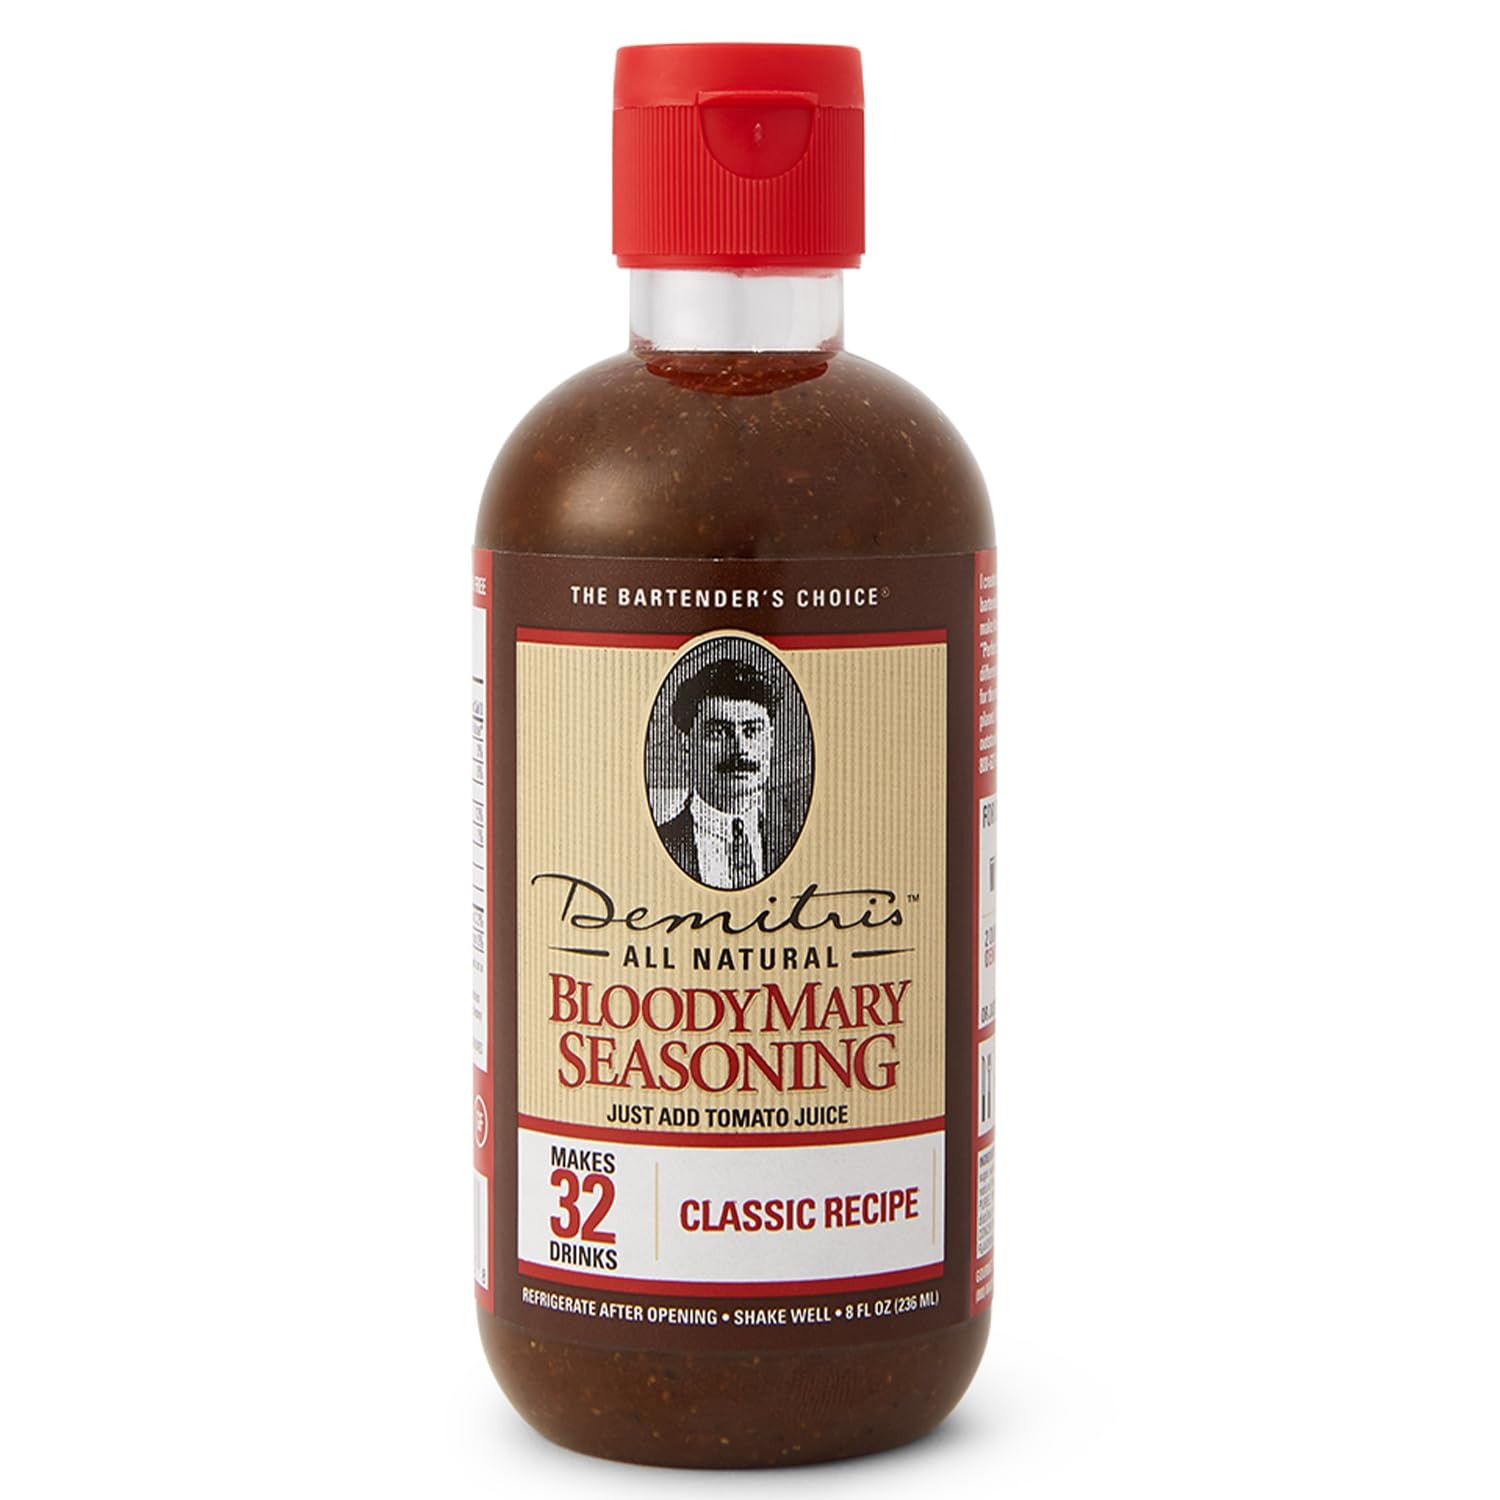
Item Name: Demitri's Bloody Mary Seasoning Classic Recipe - Bloody Mary Mix - Concentrated Drink Mixer - Bold Rich Flavor - Perfect for Home Brunch Parties & Cocktails - 8oz Bottle (Pack of 1)
Bullet Point 1: Classic Flavor, Every Time: Hosting a brunch or mixing drinks for friends? Enjoy the classic taste of a bartender-quality Bloody Mary made with Demitri’s seasoning; Just mix it with tomato juice and vodka for a perfectly balanced cocktail
Bullet Point 2: Premium Ingredients: Taste the difference in every sip; Demitri’s Classic Bloody Mix Recipe is crafted using ingredients like horseradish, Worcestershire sauce, lemon juice, and a hint of celery seed for bold, scratch-style flavor
Bullet Point 3: Multiple Ways To Mix: Love versatility in the kitchen or at your bar? Use this bloody mary seasoning with tomato juice for drinks, or try it in marinades, dressings, soups, or savory dips - it’s more than just a drink mix
Bullet Point 4: Made For Every Occasion: Whether it's a weekend brunch, camping trip, party night, or tailgate, this spicy bloody mary mix adds flavor and fun; Enjoy it at home, in your RV, or during holiday get-togethers
Bullet Point 5: Package Contents: Demitri's Bloody Mary Seasoning Classic Recipe, 8oz Bottle (Pack of 1)
Product Description: <p>Demitri’s Classic Recipe Bloody Mary Seasoning is a bloody mary mix crafted with bold, ingredients like Worcestershire sauce, horseradish, lemon juice, and a touch of spice. Whether you're making brunch cocktails or preparing a marinade, this concentrated bloody seasoning mix brings balanced flavor every time. Simply mix it with tomato juice and vodka or use it in food recipes that call for a rich, savory twist. Ideal for home bartenders, cocktail mixers for vodka, or anyone craving a consistent drink experience.</p><p><br><b>Demitri's Bloody Mary Seasoning Classic Recipe Features:</b></p><ul><li>Made With Horseradish, Lemon Juice, Worcestershire, And Spices</li><li>Designed For Consistent, Bartender-Quality Bloody Marys</li><li>Bold Spicy Flavor Profile</li><li>Perfect For Home Use, Parties, RVs, And Tailgates</li><li>Use As A Drink Base, Marinade, Sauce, Or Dip</li><li>Compatible With All Vodka Mixers And Tomato Juice Brands</li></ul><p><br><b>Who are we: </b>At Demitri’s, we craft the perfect mixes, born from a Seattle bartender’s frustration with inconsistent, expensive pre-made mixes in 1989. After creating a fresh, easy-to-use recipe, Demitri’s became a hit, expanding into a versatile seasoning and marinade. Now found in bars, hotels, and restaurants across the U.S. and Canada, we’re committed to delivering quality, flavor, and consistency - perfect every time, in no time.</p>
Value: 8.0
Unit: Fl Oz

Price: 21.63